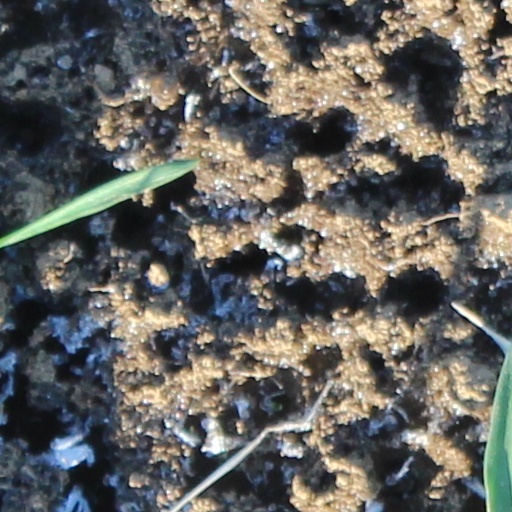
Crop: wheat